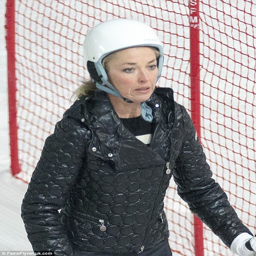
stars on the slope : joining person on the mountain slopes this year will be : olympic athlete